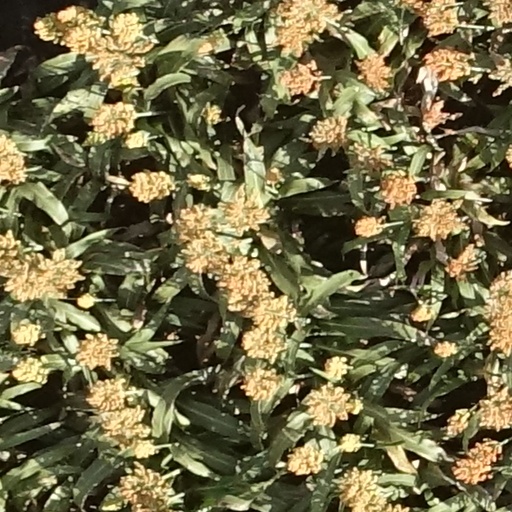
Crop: sorghum